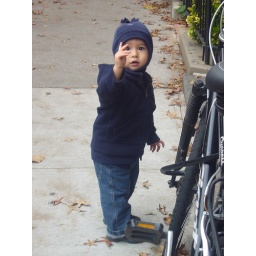
There is an airplane up in the sky